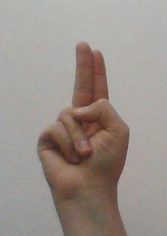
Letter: taa